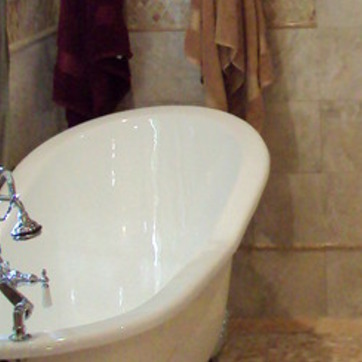
Material: ceramic